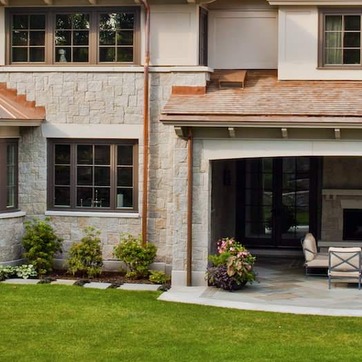
Material: stone